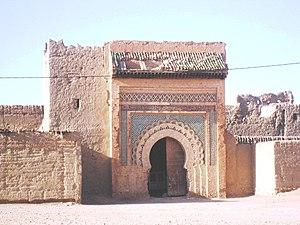
bab jdid